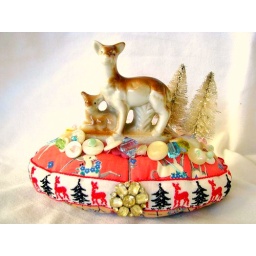
A pair of deer in a bottle brush tree forest@